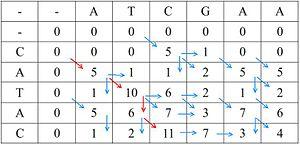
Exemple d'algorithme de Smith-Waterman. Les flèches montrent le chemin de l'algorithme à travers la matrice. Les flèches rouges montrent le meilleur alignement local final.
L'algorithme de Smith-Waterman est un algorithme d'alignement de séquences utilisé notamment en bioinformatique.